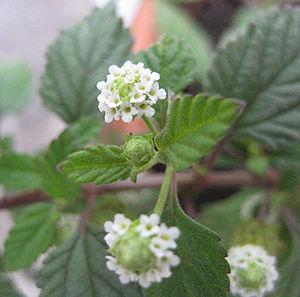
Lippia dulcis est une herbe vivace originaire du Mexique, des Caraïbes, d'Amérique centrale, de Colombie et du Venezuela.